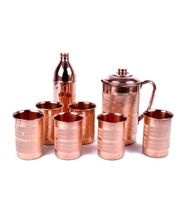
Label: metal